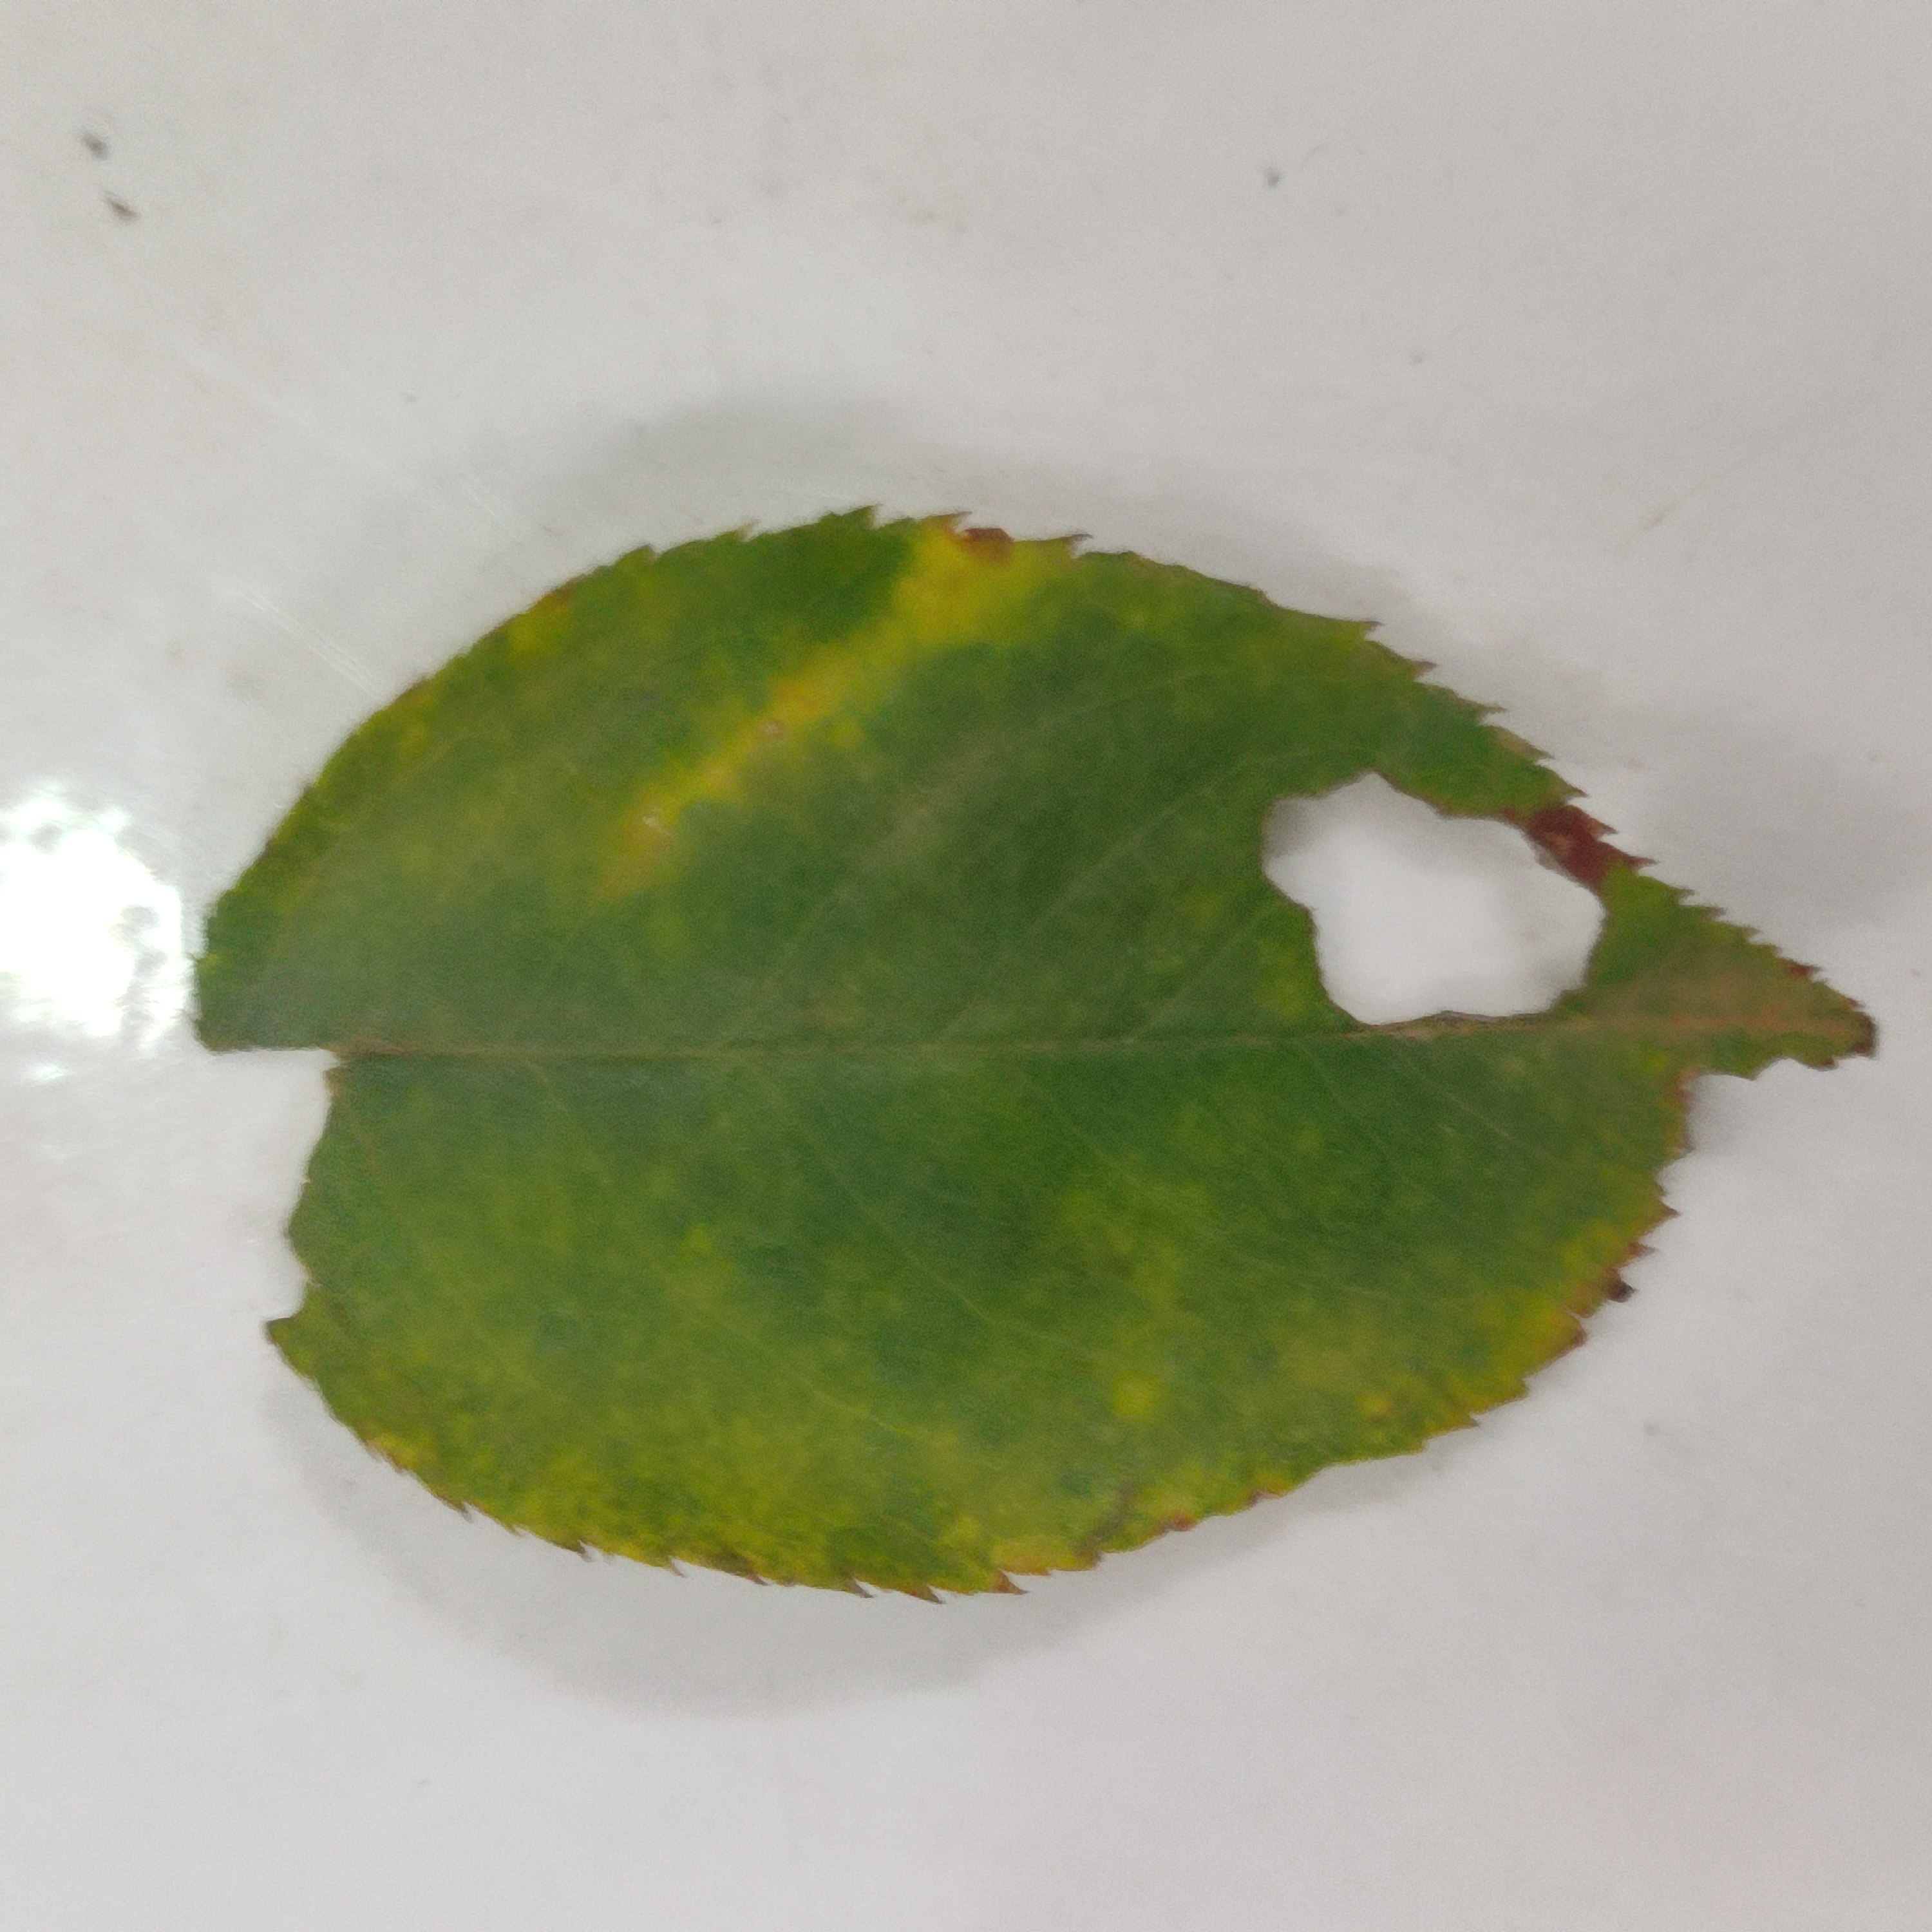
Label: Insect Hole